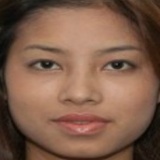
hoa hậu Phạm Hương